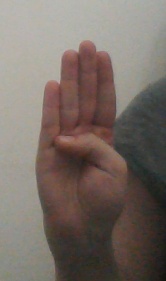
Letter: kaaf